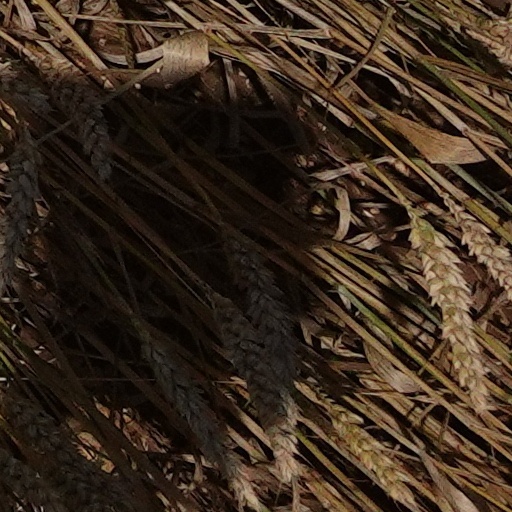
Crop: wheat